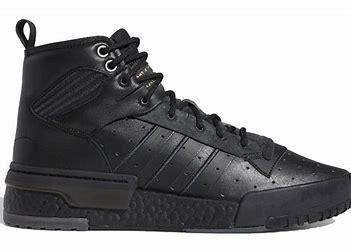
Brand: adidas
Model: Rivalry Rm Skate